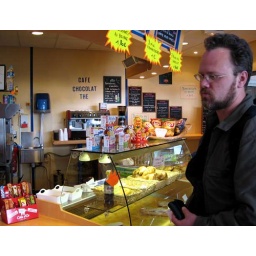
calais, france. land in france, hop a bus to a train station and struggle with french at the snack bar!